Latvian Operation of the NKVD

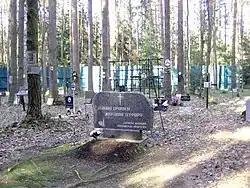
A memorial stone to all the Latvian victims of the Great Purge buried at Levashovo Memorial Cemetery

The convictions of 22,369 Latvians are known, 16,573 or 74% of whom were shot. Various estimates are based on 73,000 Latvian casualties. The exact number of the victims are unknown because many other people who were executed during the operation were not ethnically Latvian or Latvian nationals: These included spouses of persons sent to the Gulag because of their marriage with a member of the "enemy nation" as well as the children from such unions, who were sent to orphanages were not included in the statistics.